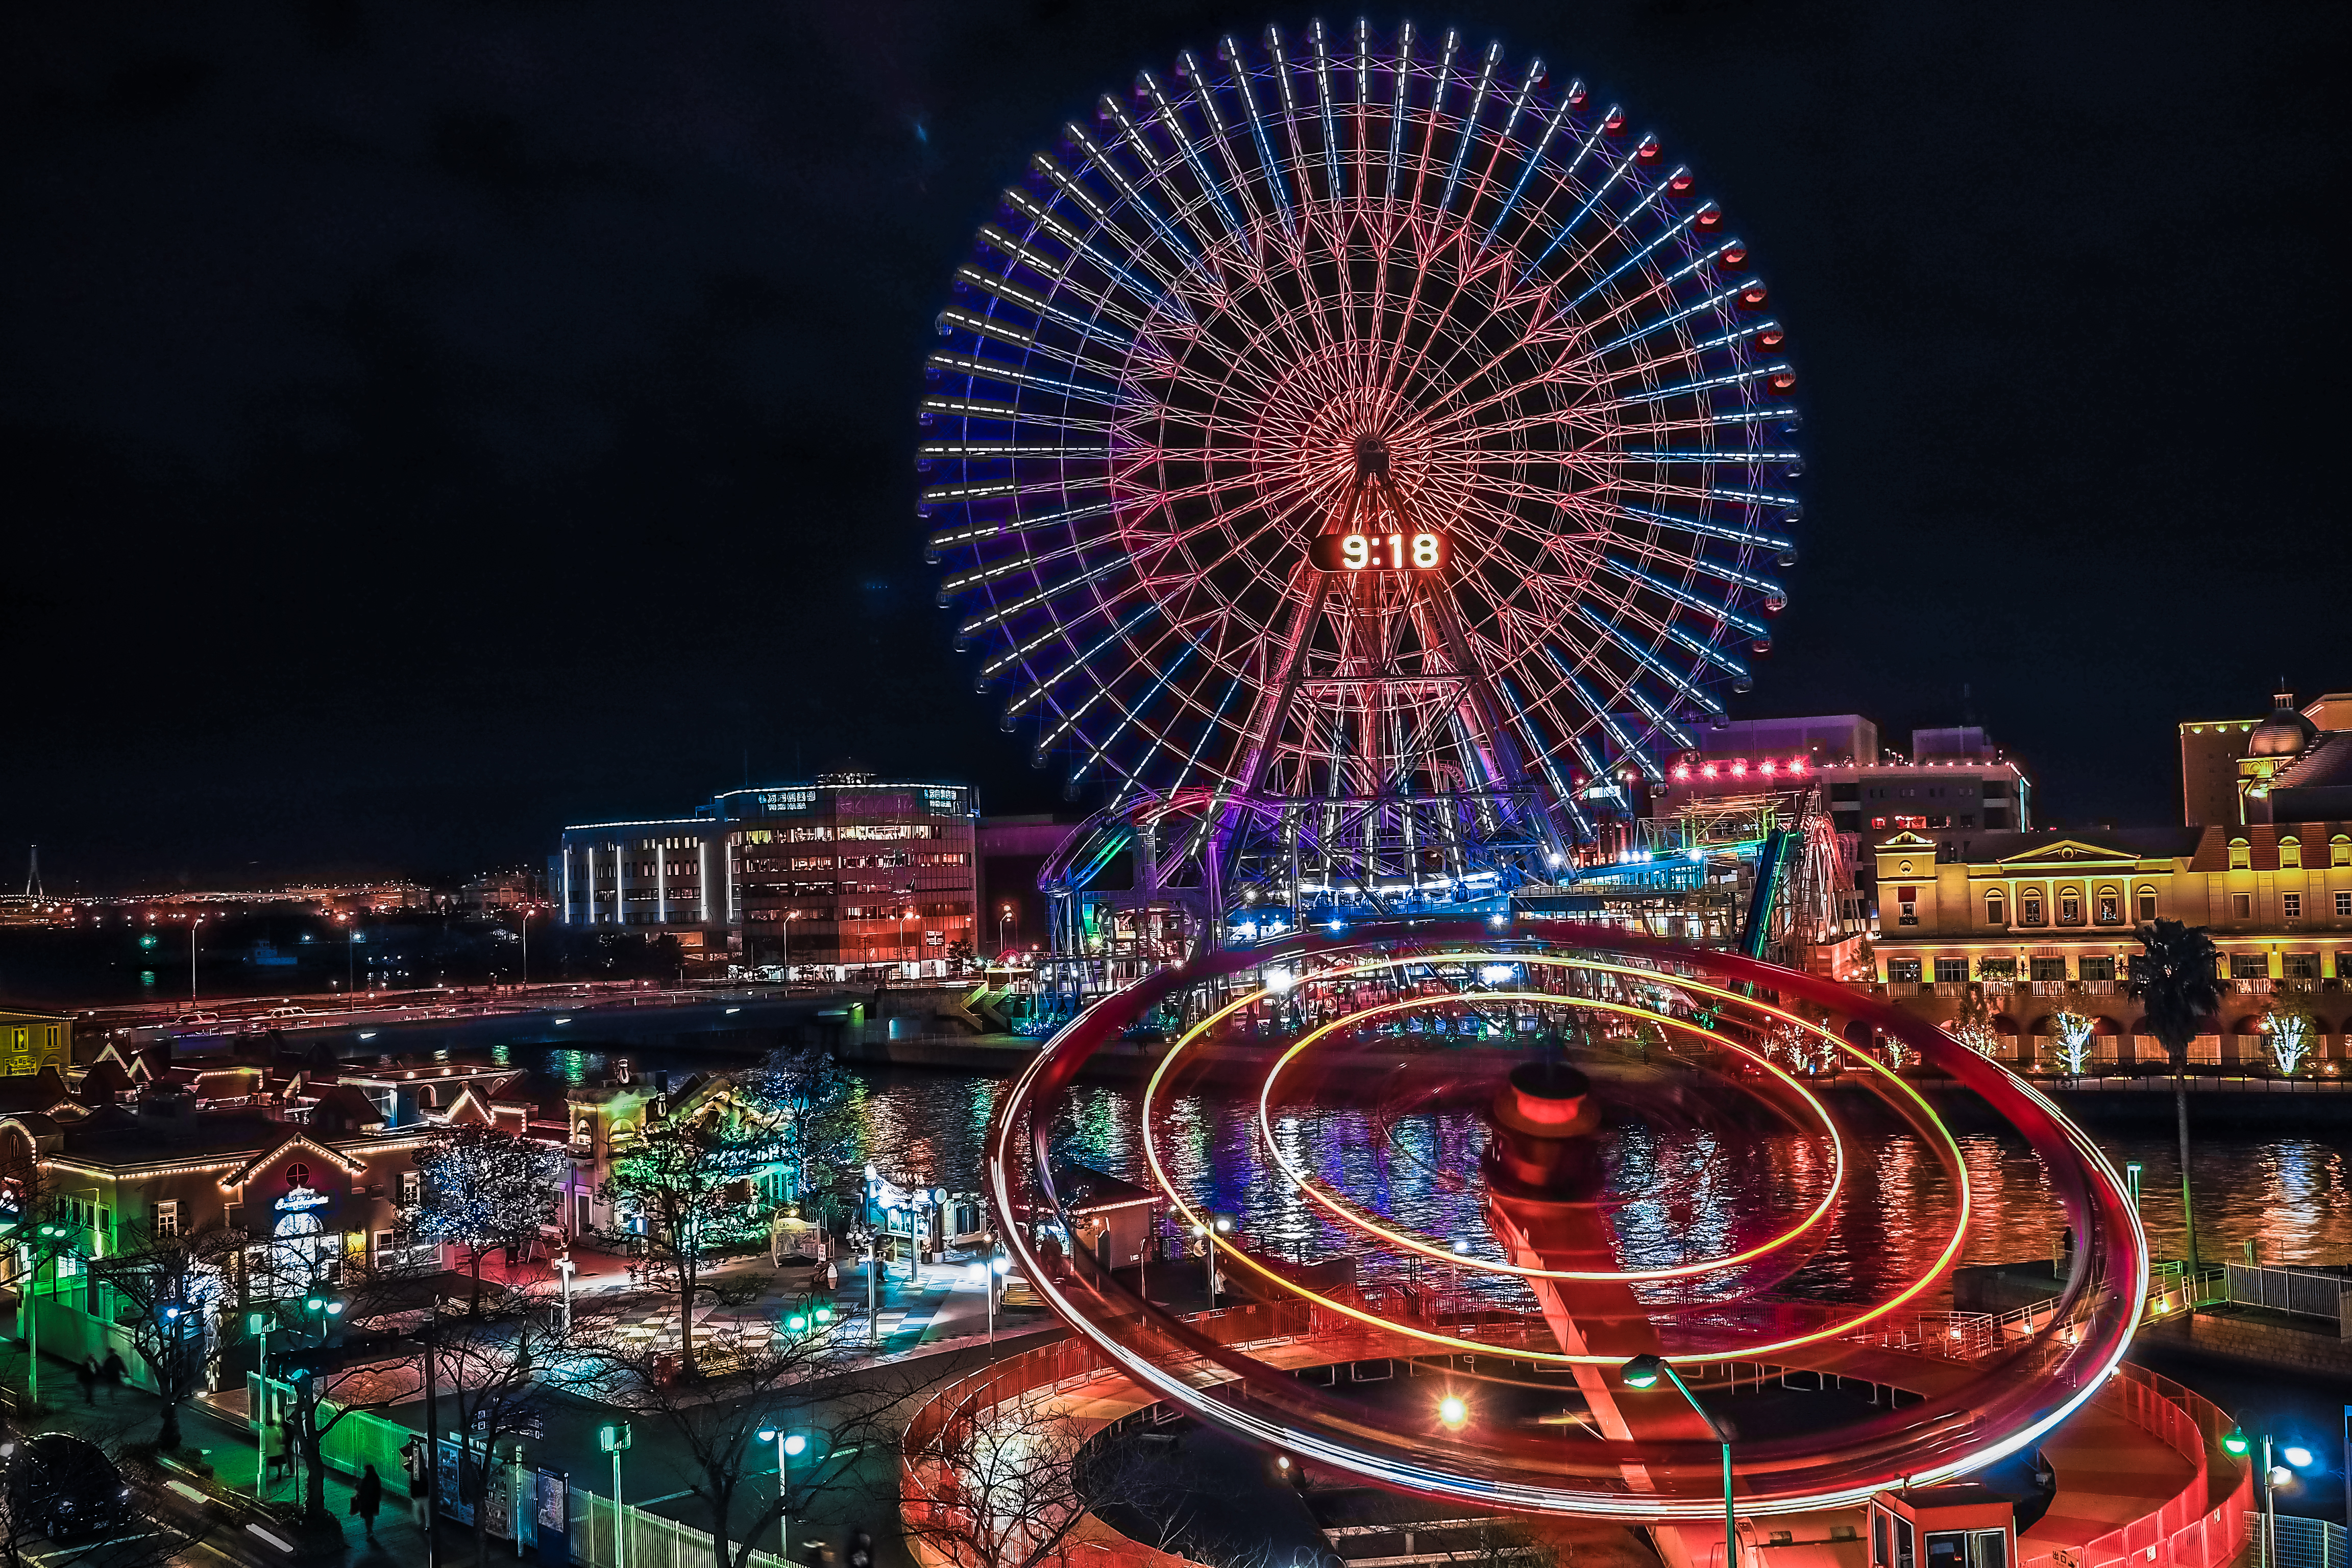
night, cityscape, recreation, ferris wheel, amusement park, park, festival, longexposure, le, event, tourist attraction, yokohama, fair, minatomirai, nightview, omdem1, yokohamacosmoworld, outodoors, outdoor recreation, geographical feature